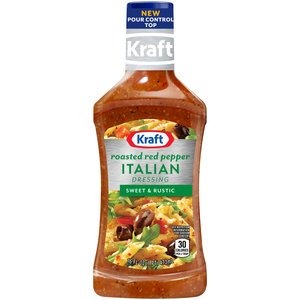
Item Name: Kraft, Creamy Poppyseed Dressing, 16oz Bottle (Pack of 3)
Bullet Point 1: Kraft, Roasted Red Pepper Italian Dressing
Bullet Point 2: Net Wt 16 Oz
Bullet Point 3: 3 Pack of 16 Oz
Product Description: Kraft, Roasted Red Pepper Italian Dressing
Value: 48.0
Unit: Ounce

Price: 4.735